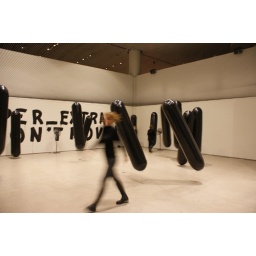
black cat by knowbotic research